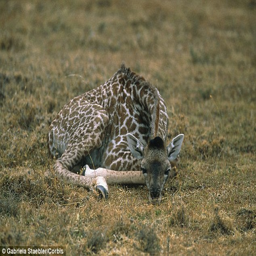
giraffes can go weeks without sleep and when they do grab some shut eye , it 's never .